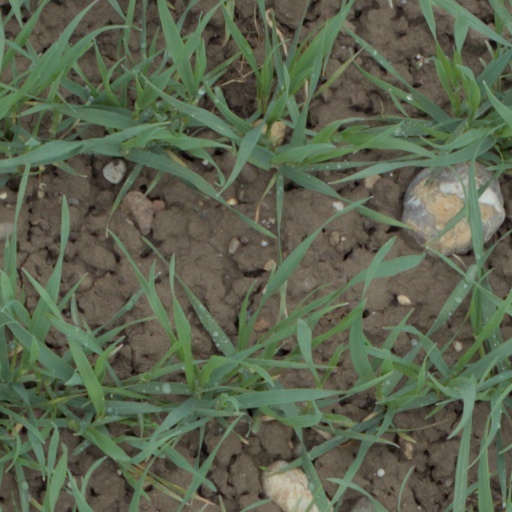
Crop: wheat